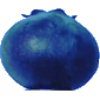
Label: huckleberry